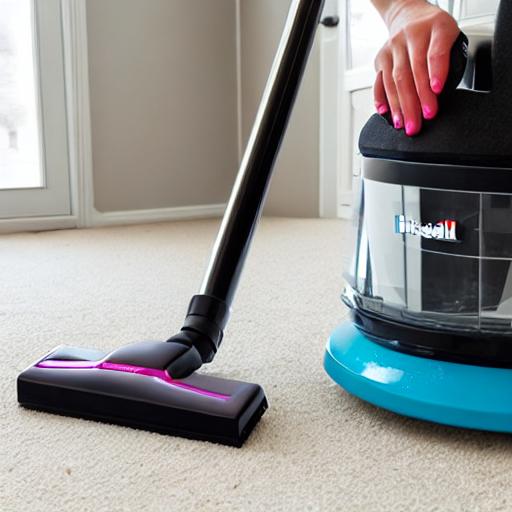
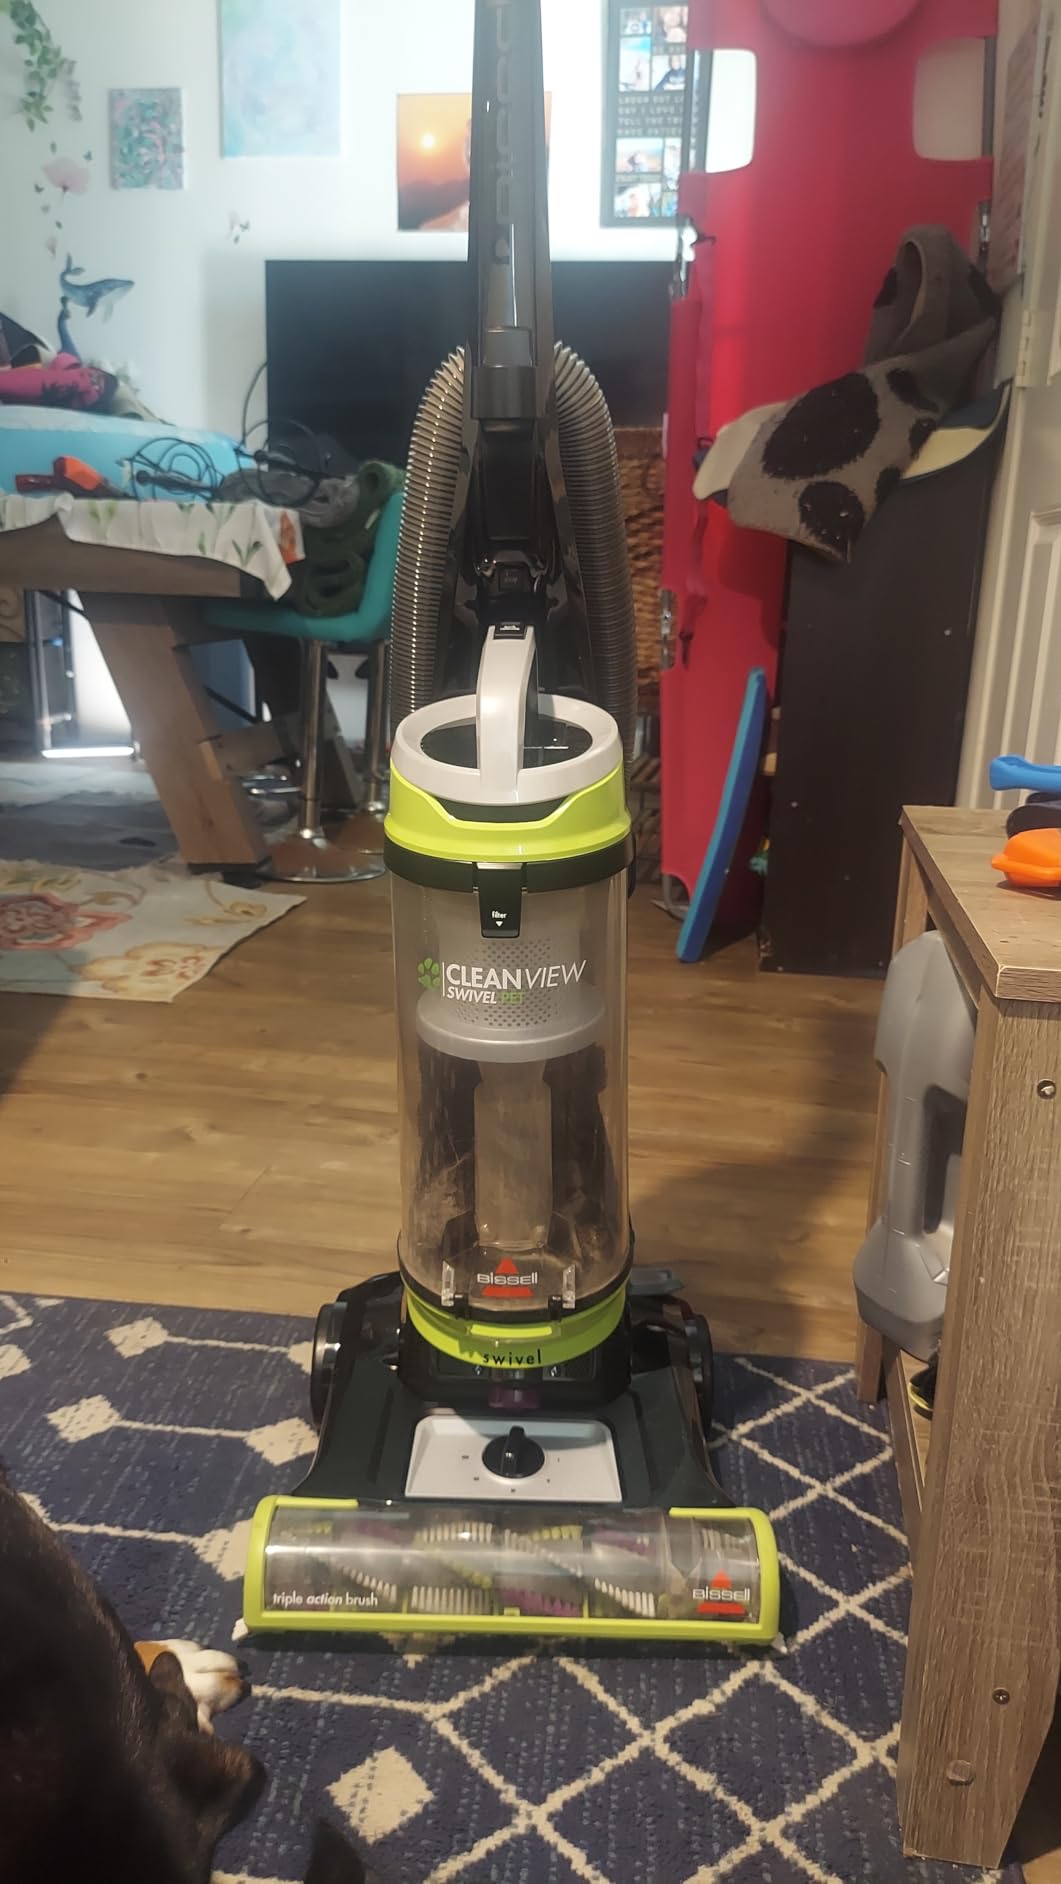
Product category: items_vacuum
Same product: no